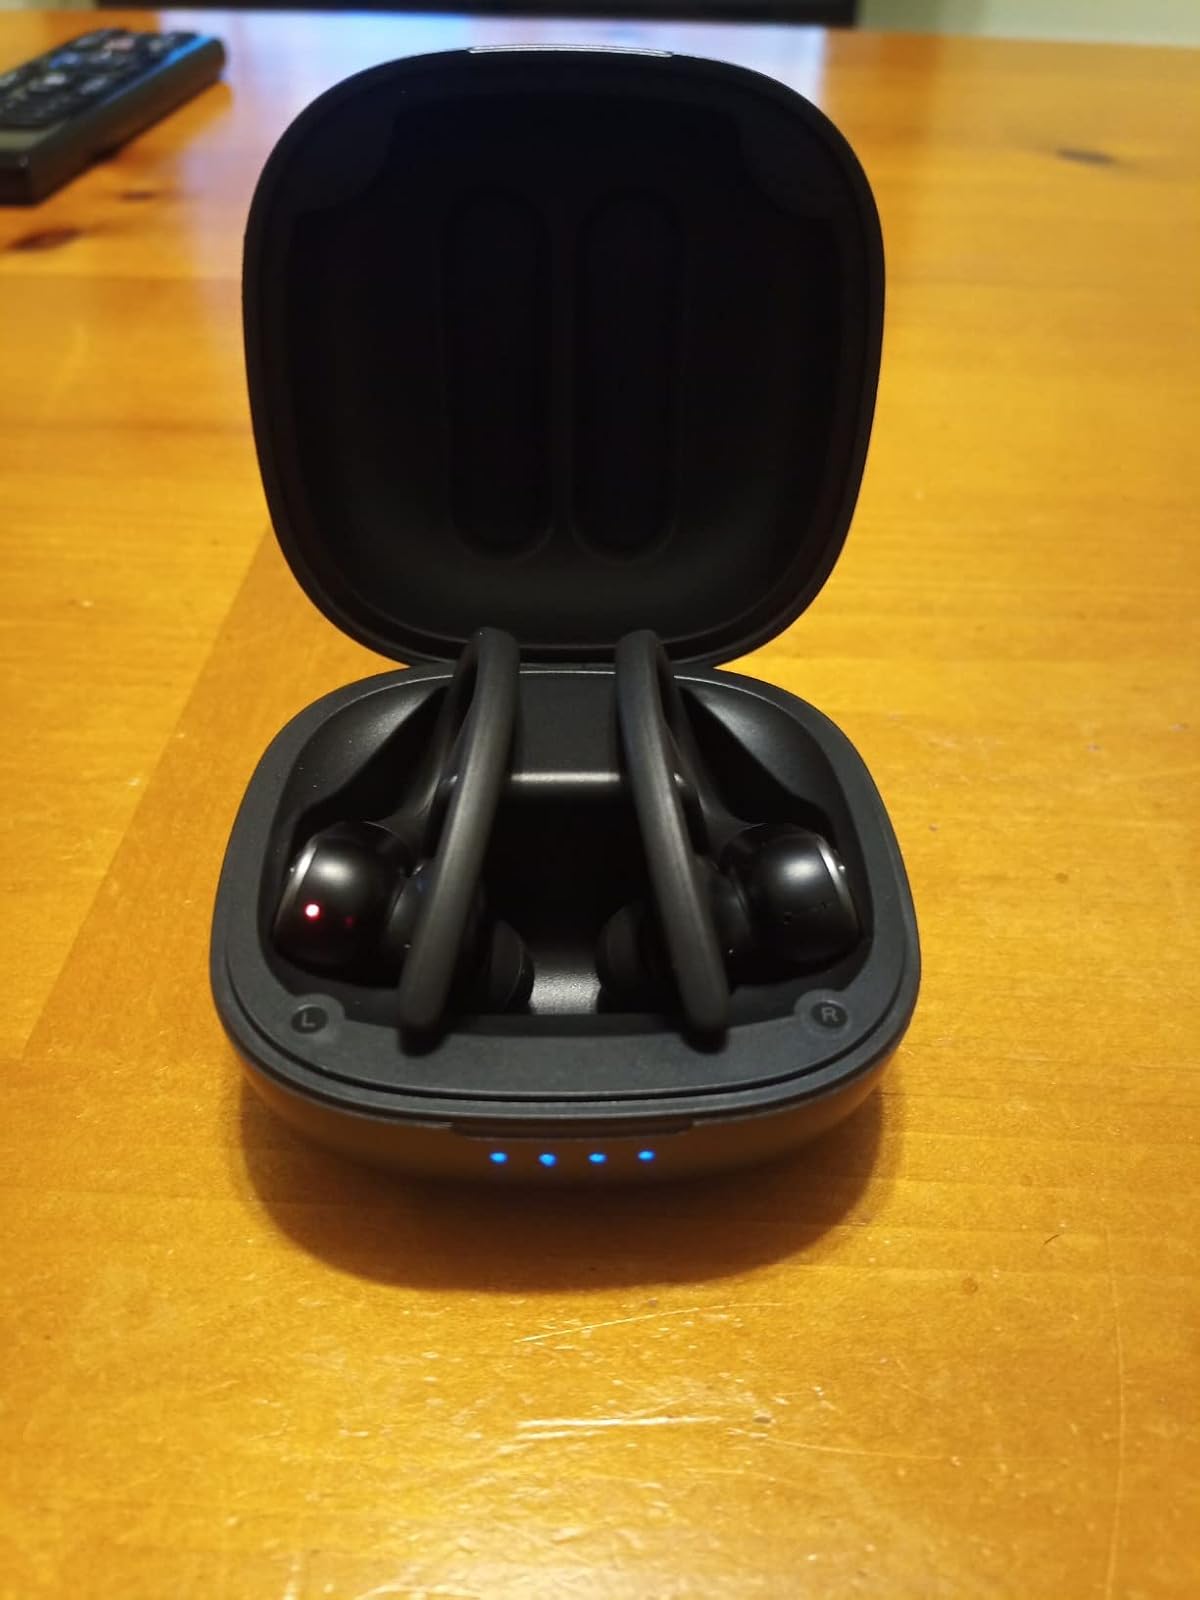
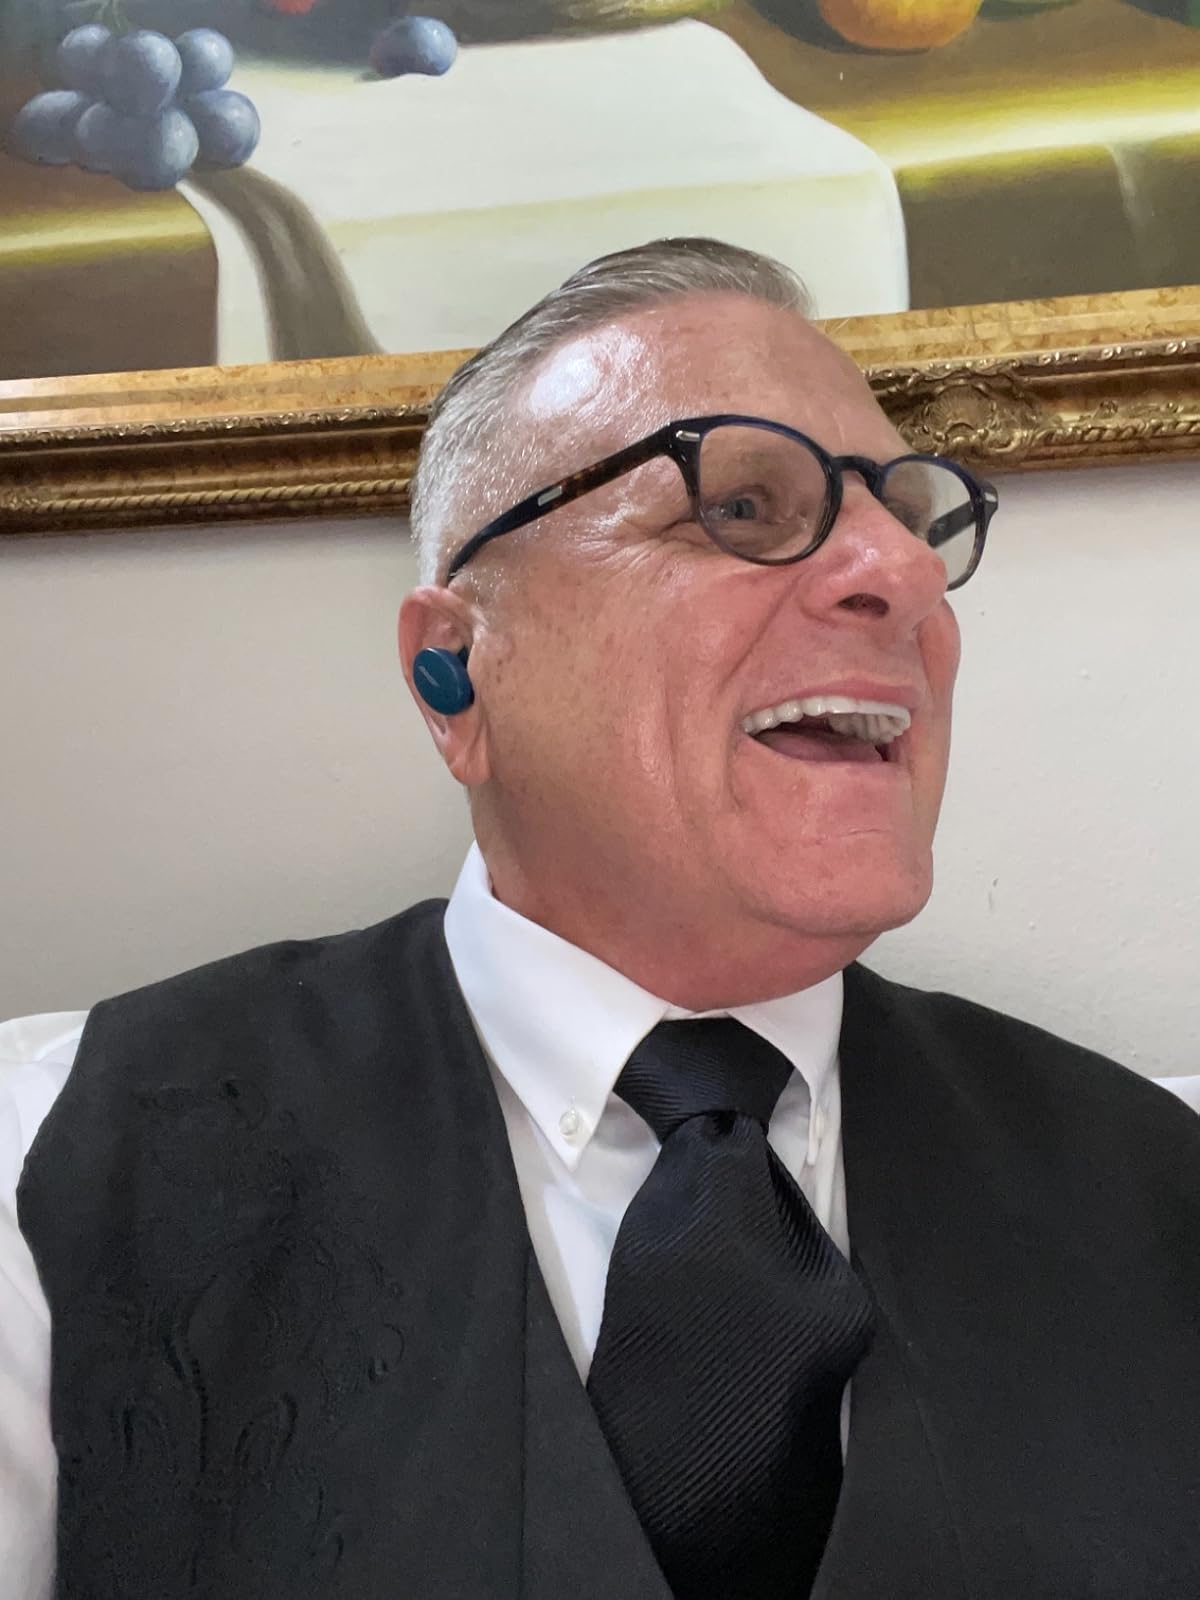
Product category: earbuds
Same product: no